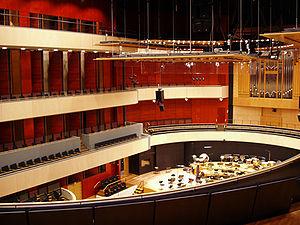
L'Orchestre symphonique de Lahti est l'un des principaux orchestres de Finlande.
Le Palais Sibelius est une salle de concert et de congrès situé dans le quartier de Ankkuri au bord du lac Vesijärvi à Lahti en Finlande.